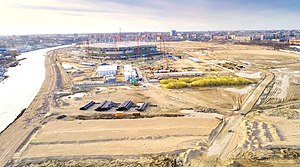
Kaliningrad Stadion / Galleri
Kaliningrad Stadion er et stadion i Kaliningrad i Rusland. Stadionet blev bygget op til Ruslands værtsskab ved VM i fodbold 2018 med planlagt indvielse 12. maj 2018. Efter VM ventes stadion at blive hjemmebane for klubben FC Baltika Kaliningrad.